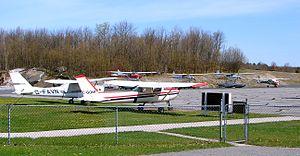
L'aéroport municipal de Parry Sound est un aéroport situé en Ontario, au Canada.